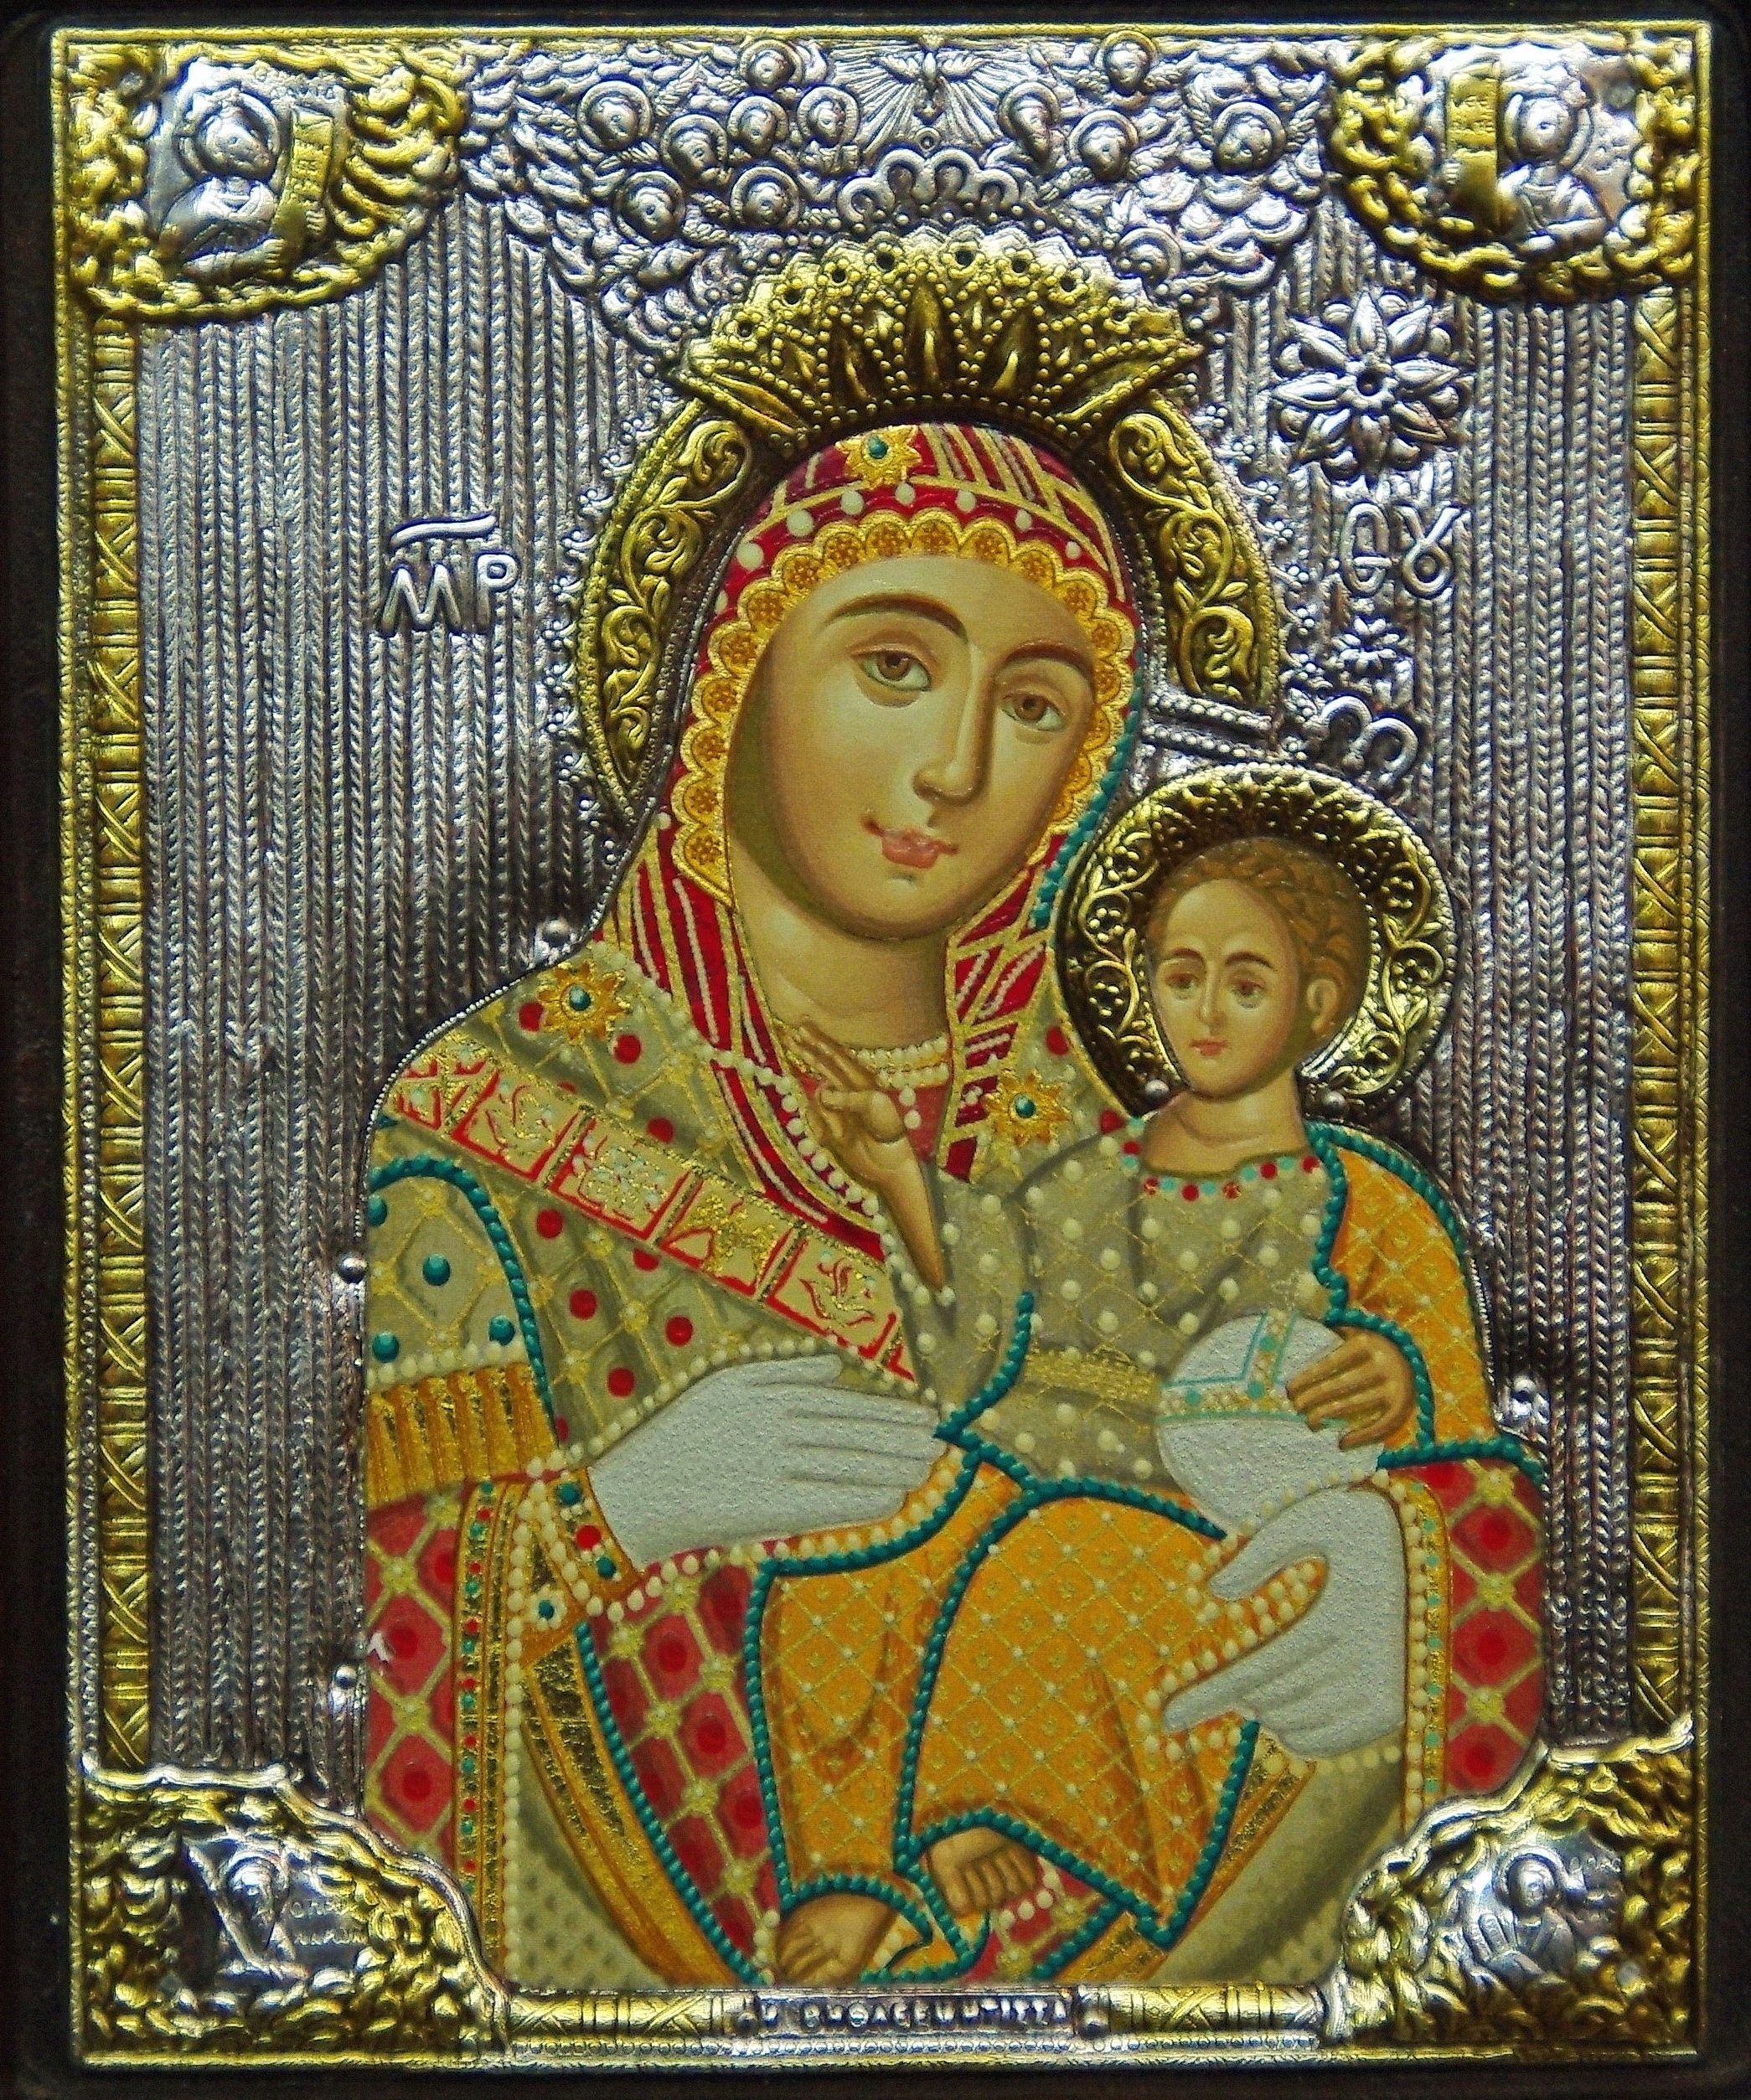
window, glass, decoration, religion, painting, monarch, art, temple, mosaic, tapestry, virgin, carving, icon, jerusalem, israel, mythology, hindu temple, gautama buddha, ancient history